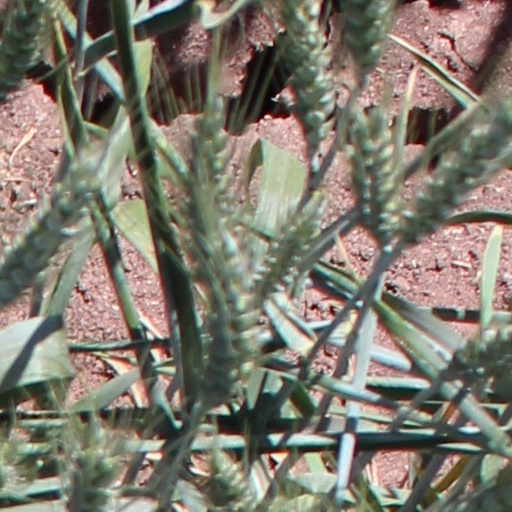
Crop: wheat